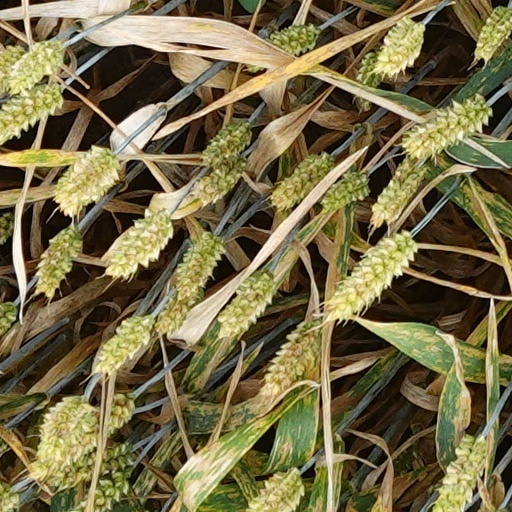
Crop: wheat